Vernon Davis

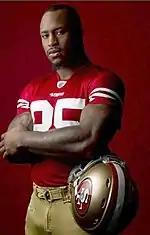
Davis in 2010

Before the 2010 season, Davis was awarded a five-year contract extension for $37 million with $23 million guaranteed. The deal made him the league's highest paid tight end. During a Week 6 17–9 victory over the Oakland Raiders in Week 6, Davis recorded his third straight game with a touchdown.